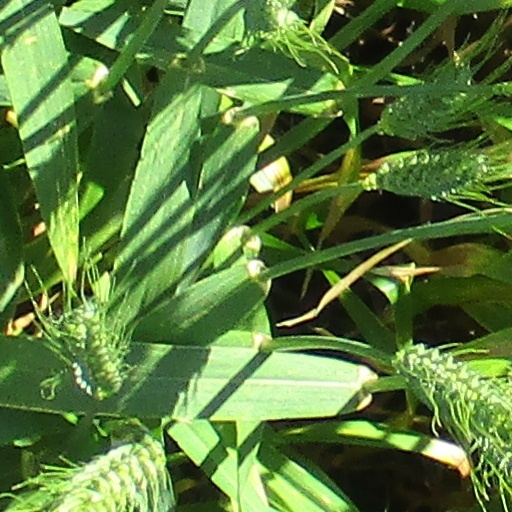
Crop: wheat